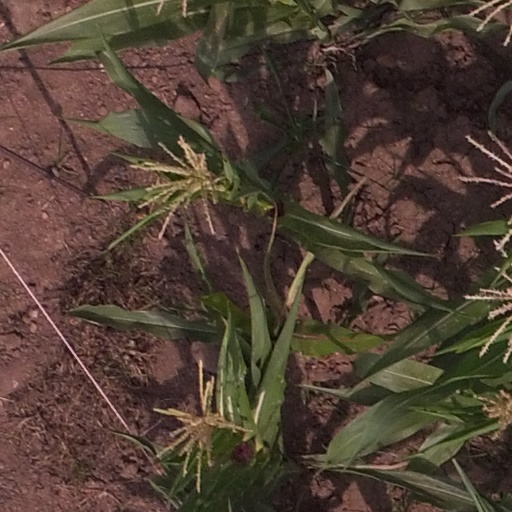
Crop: maize; corn